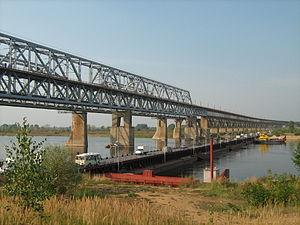
Cette liste contient les ponts présents sur la Volga.